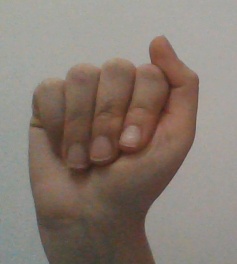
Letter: saad